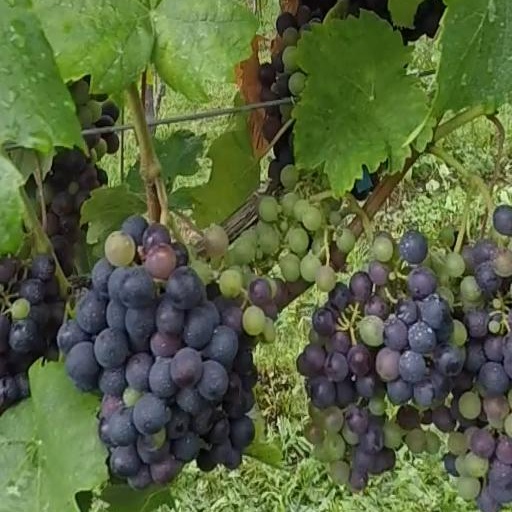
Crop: grape